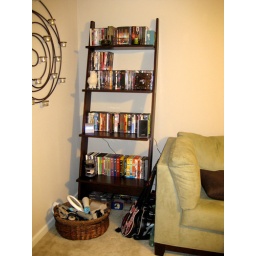
This isn't even all of it. The video games are in the TV stand.